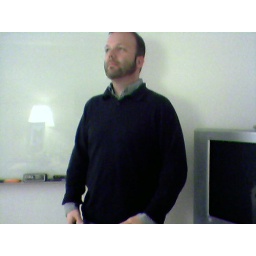
mytch is wearing a green gingham shirt under black today too. i wonder who else got the memo...